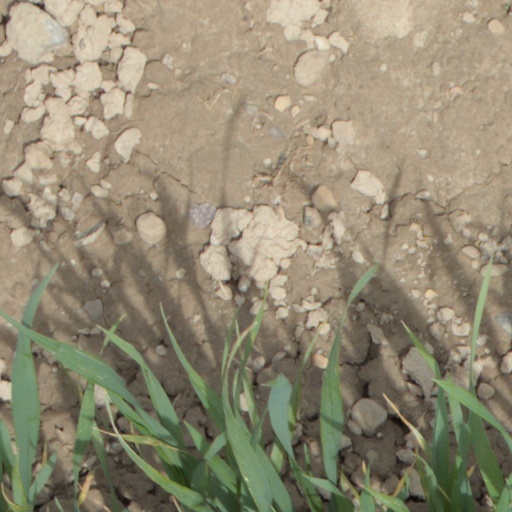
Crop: wheat